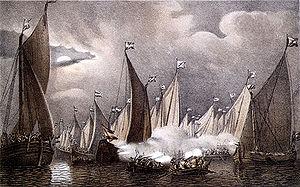
La bataille de la Slaak est une bataille navale entre l'armée espagnole et l'armée néerlandaise, livrée les 12 et 13 septembre 1631 pendant la guerre de Quatre-Vingts Ans. Ce fut une victoire des Provinces-Unies sur l'Espagne grâce à laquelle les Néerlandais empêchèrent l'armée espagnole de diviser les Provinces-Unies en deux.